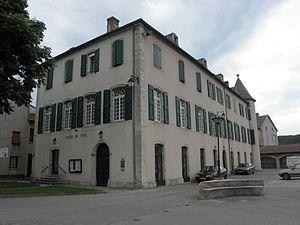
Mairie de Vabres-l'Abbaye (12).
Vabres-l'Abbaye est une commune française du sud Aveyron, en région Occitanie.